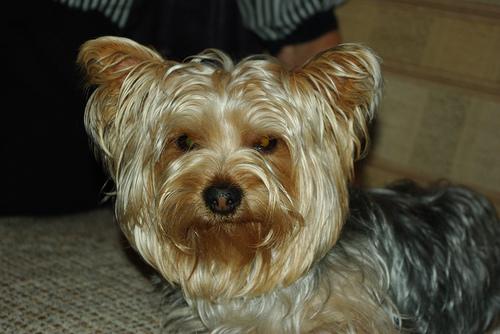
Breed: yorkshire terrier